Lamadelaine railway station

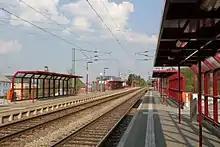
Lamadelaine railway station

Lamadelaine railway station is a railway station serving Lamadelaine, in the commune of Pétange, in south-western Luxembourg. It is operated by Chemins de Fer Luxembourgeois, the state-owned railway company.